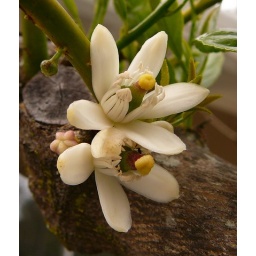
These are lime blossoms from a tree in my garden. You can see the formation of the fruit in the interior of the blossom.